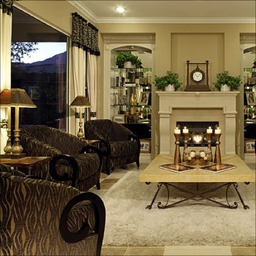
Room type: livingroom